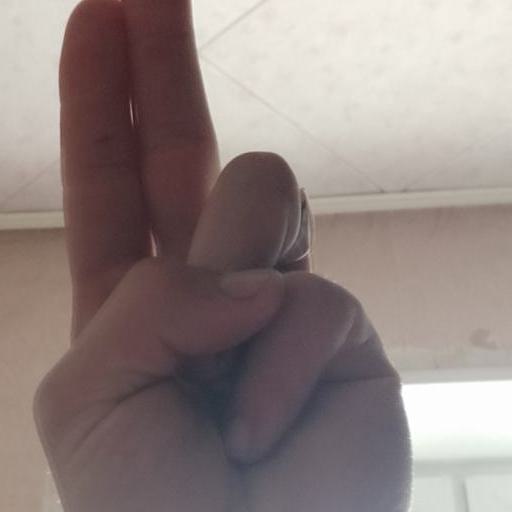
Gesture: two_up